New South Wales 45 class locomotive

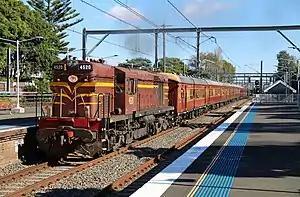
4520 at St Peters in 2017

The 45 class are a class of diesel-electric locomotives built by AE Goodwin, Auburn for the New South Wales Department of Railways between 1962 and 1964.